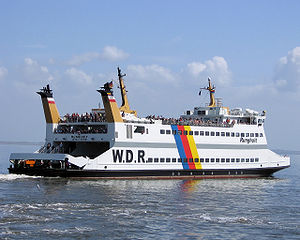
Wyker Dampfschiffs-Reederei
Motorskibet Rungholt
Wyker Dampfschiffs-Reederei er et nordtysk rederi, der besejler ruterne Dagebøl-Vyk-Vitdyn og Slutsil-Hoge-Langenæs i det nordlige Nordfrisland i Sydslesvig. Derudover står rederiet for den kollektive trafik på øerne Amrum og Før. Rederiet råder over syv moderne færger. Dertil kommer motorskibet Rüm Hart, som udelukkende fungerer som udflugtsbåd med afgang fra Vyk på Før. Hver år befordrer rederiet på de 2 færgeforbindelser cirka 1,8 mio. passagerer, 275.000 biler og 30.000 lastbiler. Busserne på Før og Amrum benyttes årligt af cirka 780.000 mennesker.